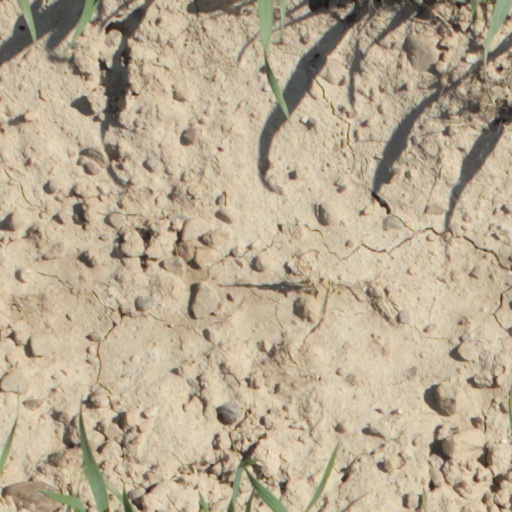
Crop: wheat